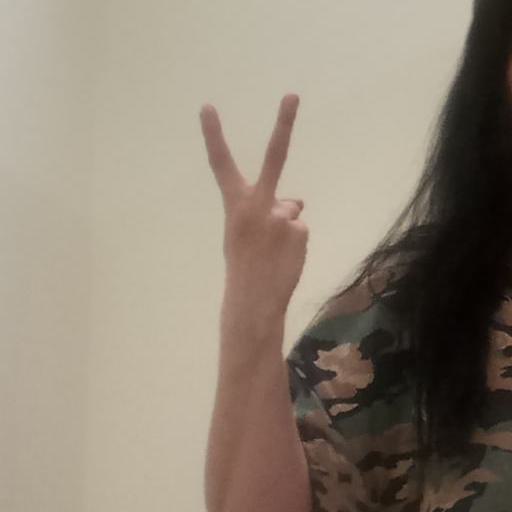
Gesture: peace_inverted